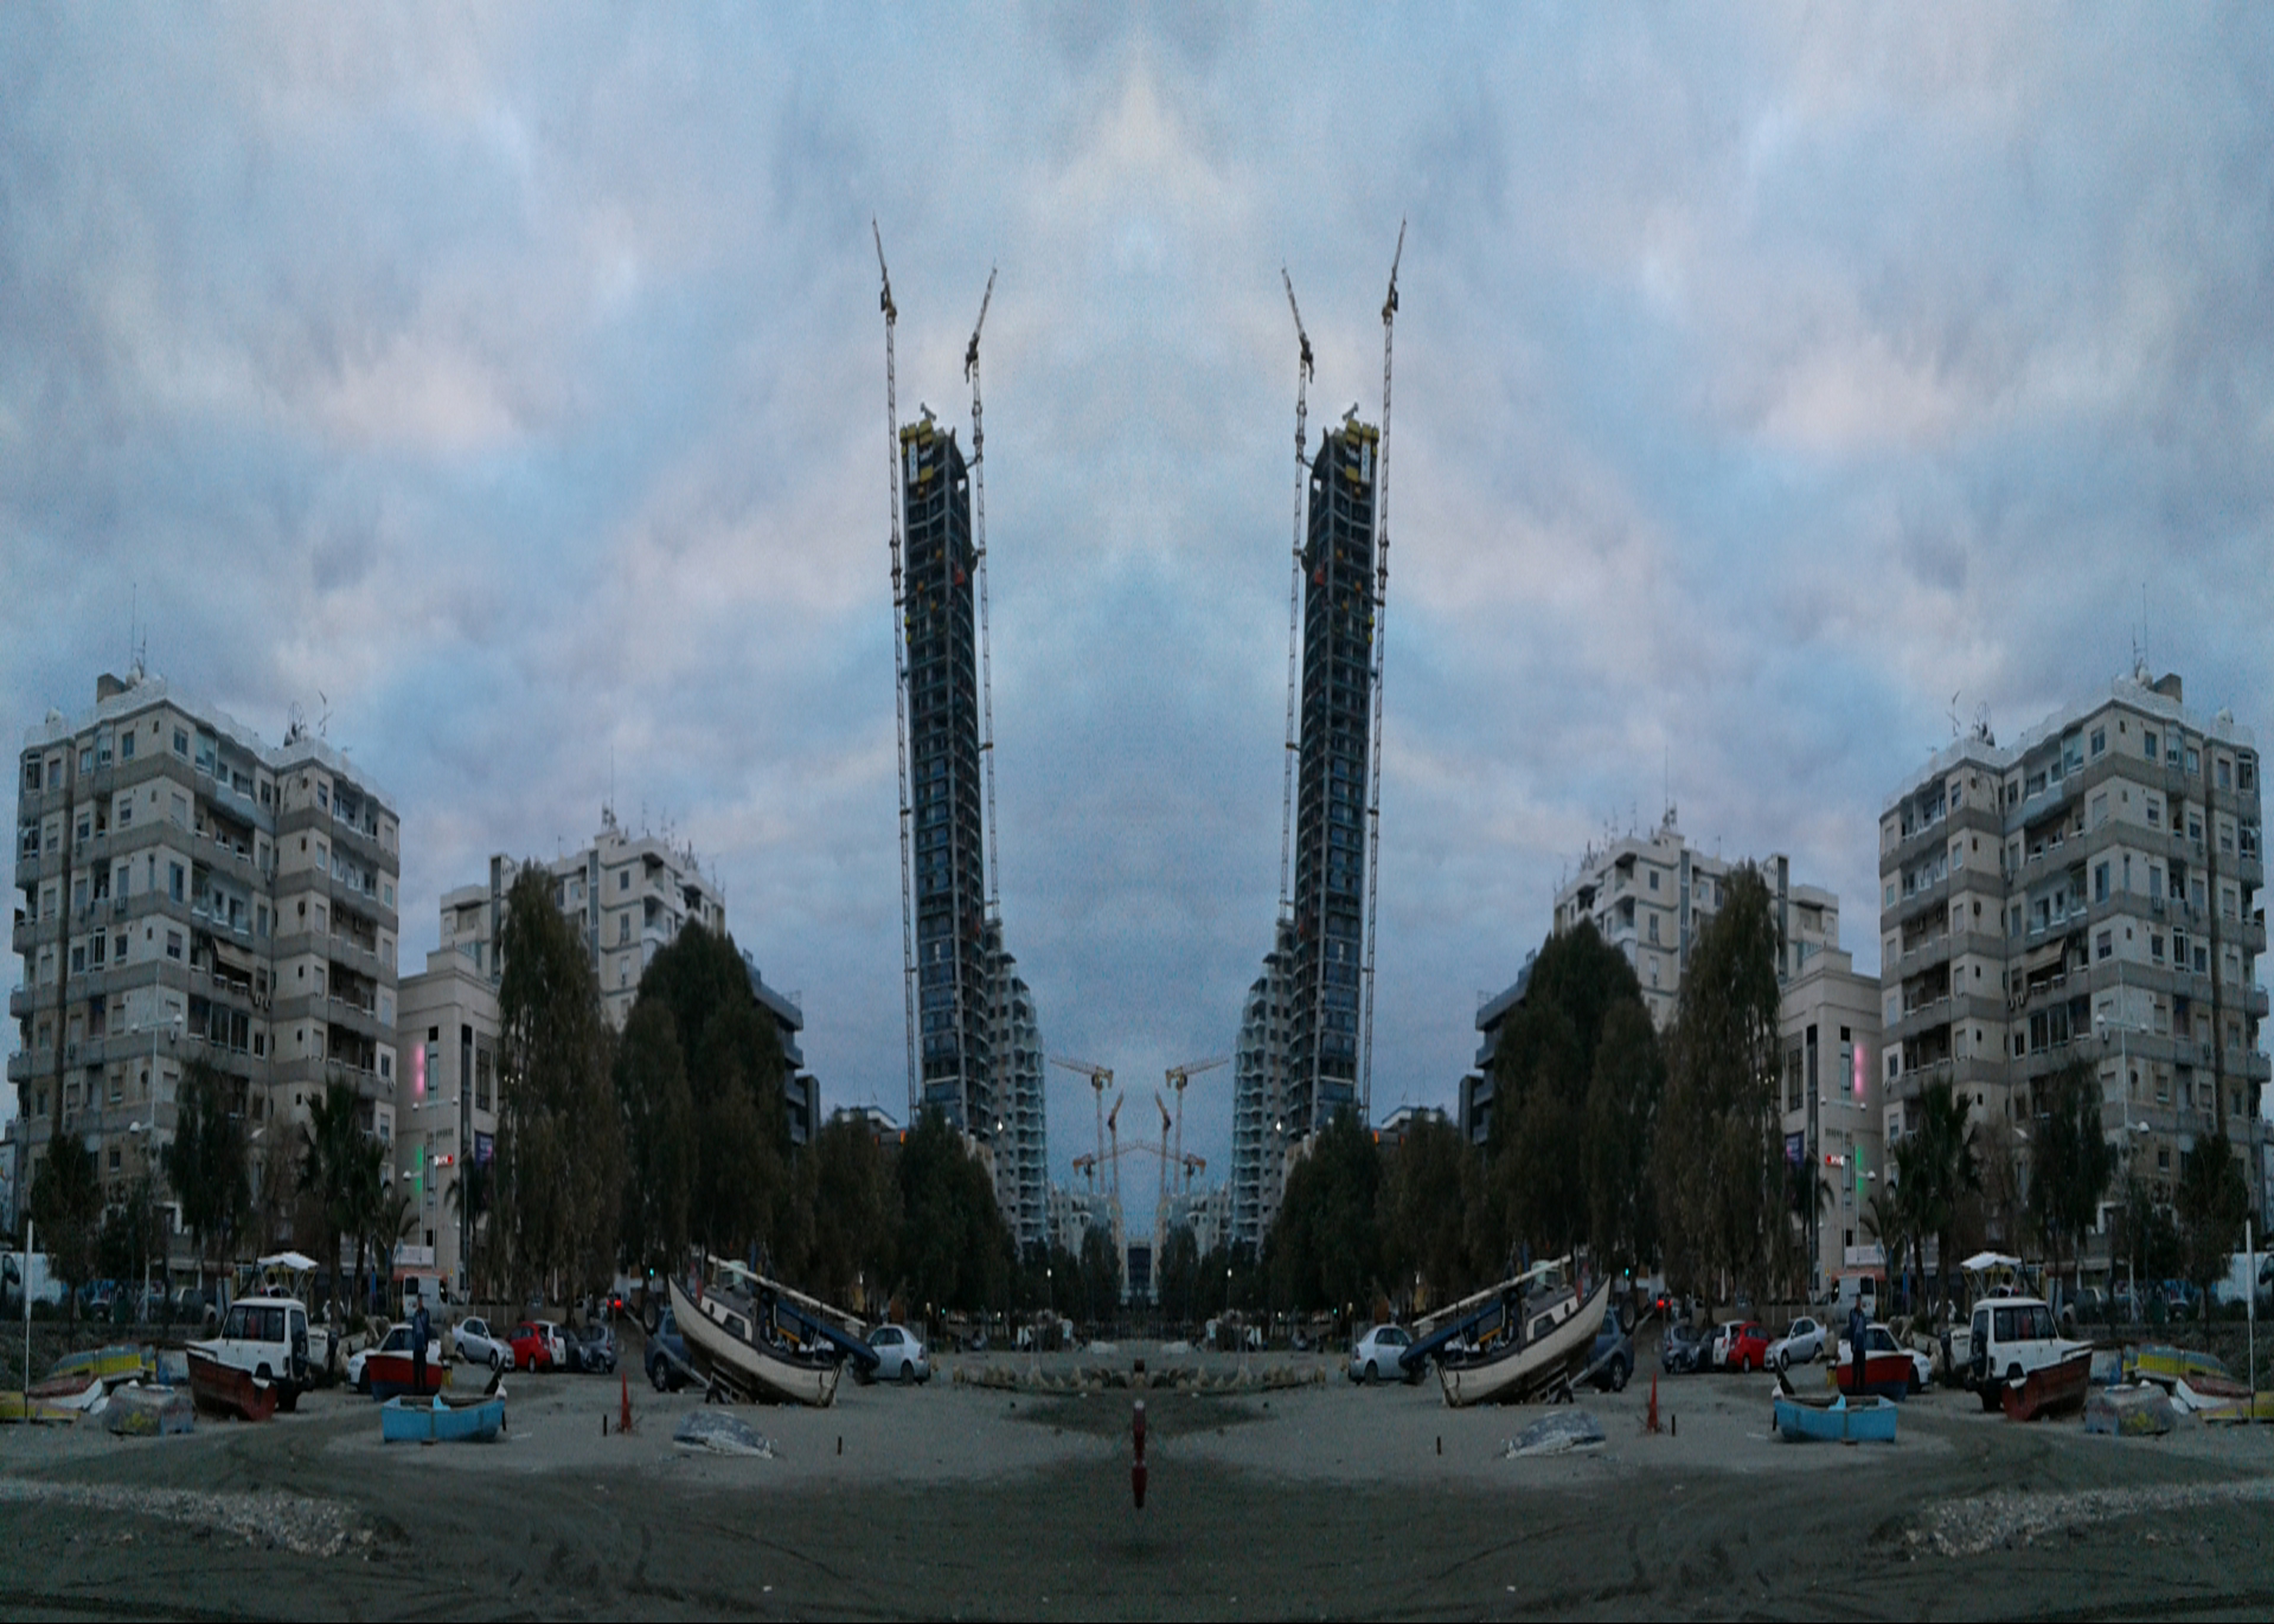
mirror, reflection, sky, clouds, cranes, blue, sand, buildings, cloud, building, daytime, road surface, lighting, urban design, tree, tower block, biome, neighbourhood, condominium, thoroughfare, tower, sculpture, road, fountain, asphalt, landmark, art, waterway, metropolis, cityscape, leisure, city, facade, metropolitan area, mixed use, urban area, pedestrian, statue, pole, water feature, downtown, crane, intersection, street, monument, headquarters, spring, town square, nonbuilding structure, traffic, plaza, spire, tourism, winter, skyline, light fixture, tourist attraction, evening, commercial building, panorama, transport, obelisk, national historic landmark, corporate headquarters, suburb